Ezra Thompson

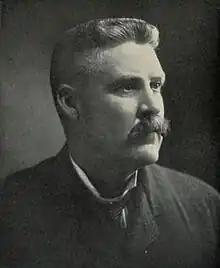
From 1902's "Utah, The Inland Empire"

Ezra Thompson (1850–1923) was the 12th and 14th mayor of Salt Lake City, Utah, US, who was elected three times and served two non-consecutive terms. He was mayor from 1900 to 1903 and 1906 to 1907.